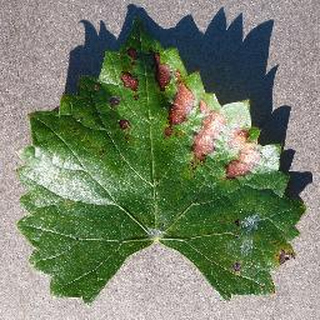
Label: grape_esca_black_measles